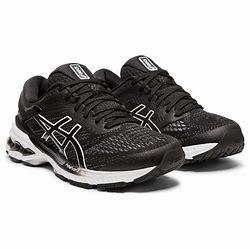
Brand: Asics
Model: Gel Kayano 26